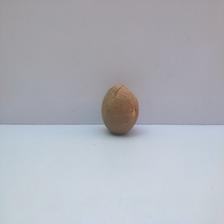
Size: Spoiled